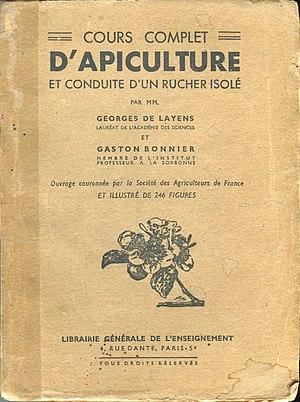
Cours complet d'apiculture et conduite d'un rucher isolé - de G. de Layens et G. Bonnier. 1946
Georges de Layens est un apiculteur et botaniste français, lauréat de l'Académie des sciences. Il a écrit en coopération avec son cousin Gaston Bonnier, membre de l'institut, professeur à la Sorbonne, un ouvrage couronné par la Société des agriculteurs de France intitulé « Cours complet d'apiculture et conduite d'un rucher isolé ». Ce livre fut publié par l'éditeur Paul Dupont en 1897, et ensuite réédité à de nombreuses reprises, notamment par la Librairie générale d'enseignement en 1946, dépôt légal nᵒ 15392.
Gaston Eugène Marie Bonnier est un botaniste français.